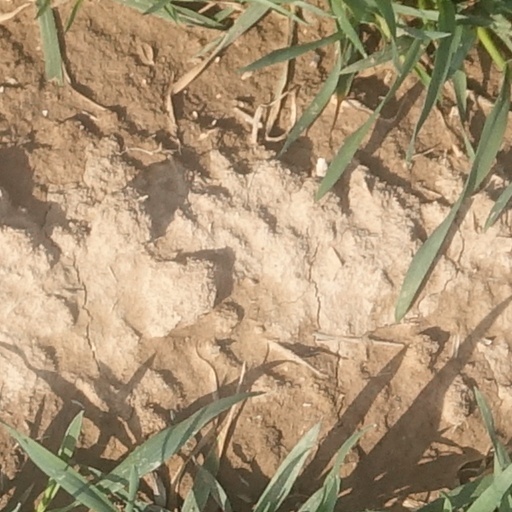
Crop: wheat